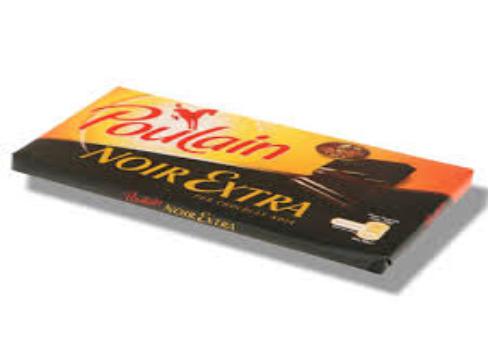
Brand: Poulain
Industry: Food